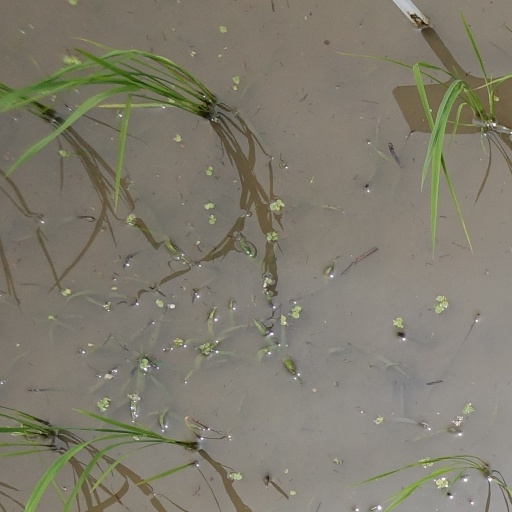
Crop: rice